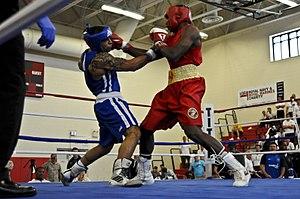
Le sparring est une forme d'entrainement commune à de nombreux arts martiaux. Bien que les formes soient variables, le sparring consiste essentiellement en un combat libre avec des règles, et l'accord de ne pas provoquer de blessures à l'adversaire.